American Samoa at the 2018 Summer Youth Olympics

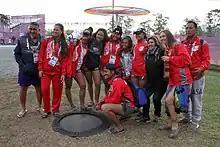
Team American Samoa in Beach handball after their last match

The girls' team qualified based on his performance (best oceania team) at the 2017 Youth Beach Handball World Championship in Mauritius.